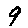
Label: 9